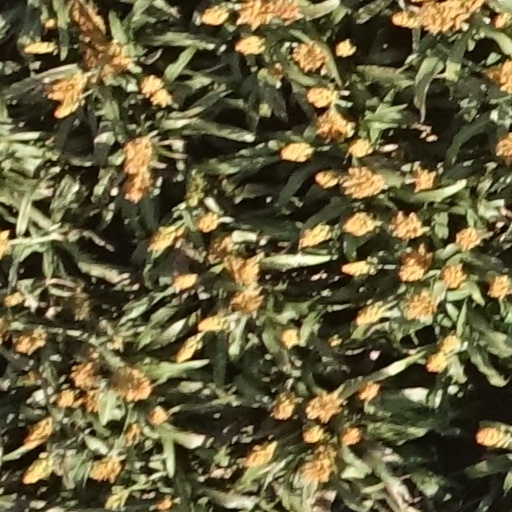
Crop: sorghum